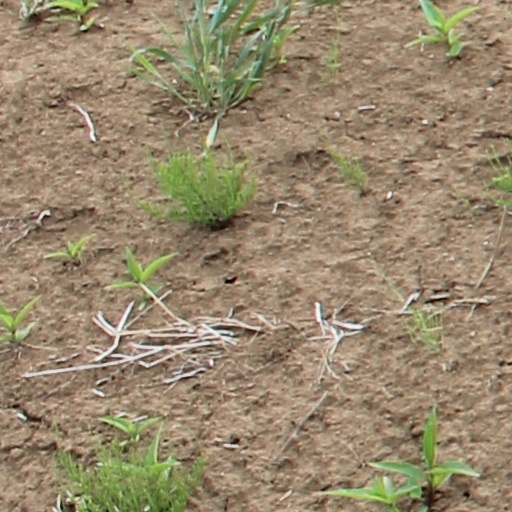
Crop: wheat